Oleg Slabynko

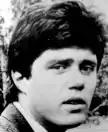

Oleg Slabynko (1962 – 1996), a Russian, was working for Russian Television Channel 2 as a TV producer for the show "Moment Istiny" ("Moment of Truth") in Moscow, Russia. Slabynko was murdered in his home by two unidentified assailants on a contract killing. Slabynko was one of over 562 contract murders that happened over the course of three years.